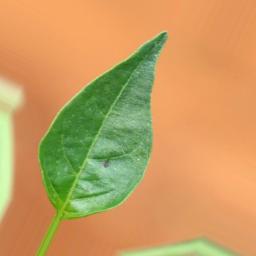
Label: healthy